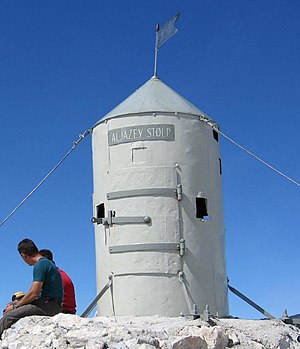
Triglav (bjerg)
Aljažev stolp
Triglav er det højeste bjerg i Slovenien og i de Juliske Alper. Navnet betyder det tre-hovedede, og kan beskrive bjerget som det ud fra Bohinjdalen, og bjerget er muligvis opkaldt efter den vendiske/slaviske gud Triglav. Triglavs tre toppe ses også på det slovenske nationalvåben, flaget og den slovenske 50-eurocent-mønt.